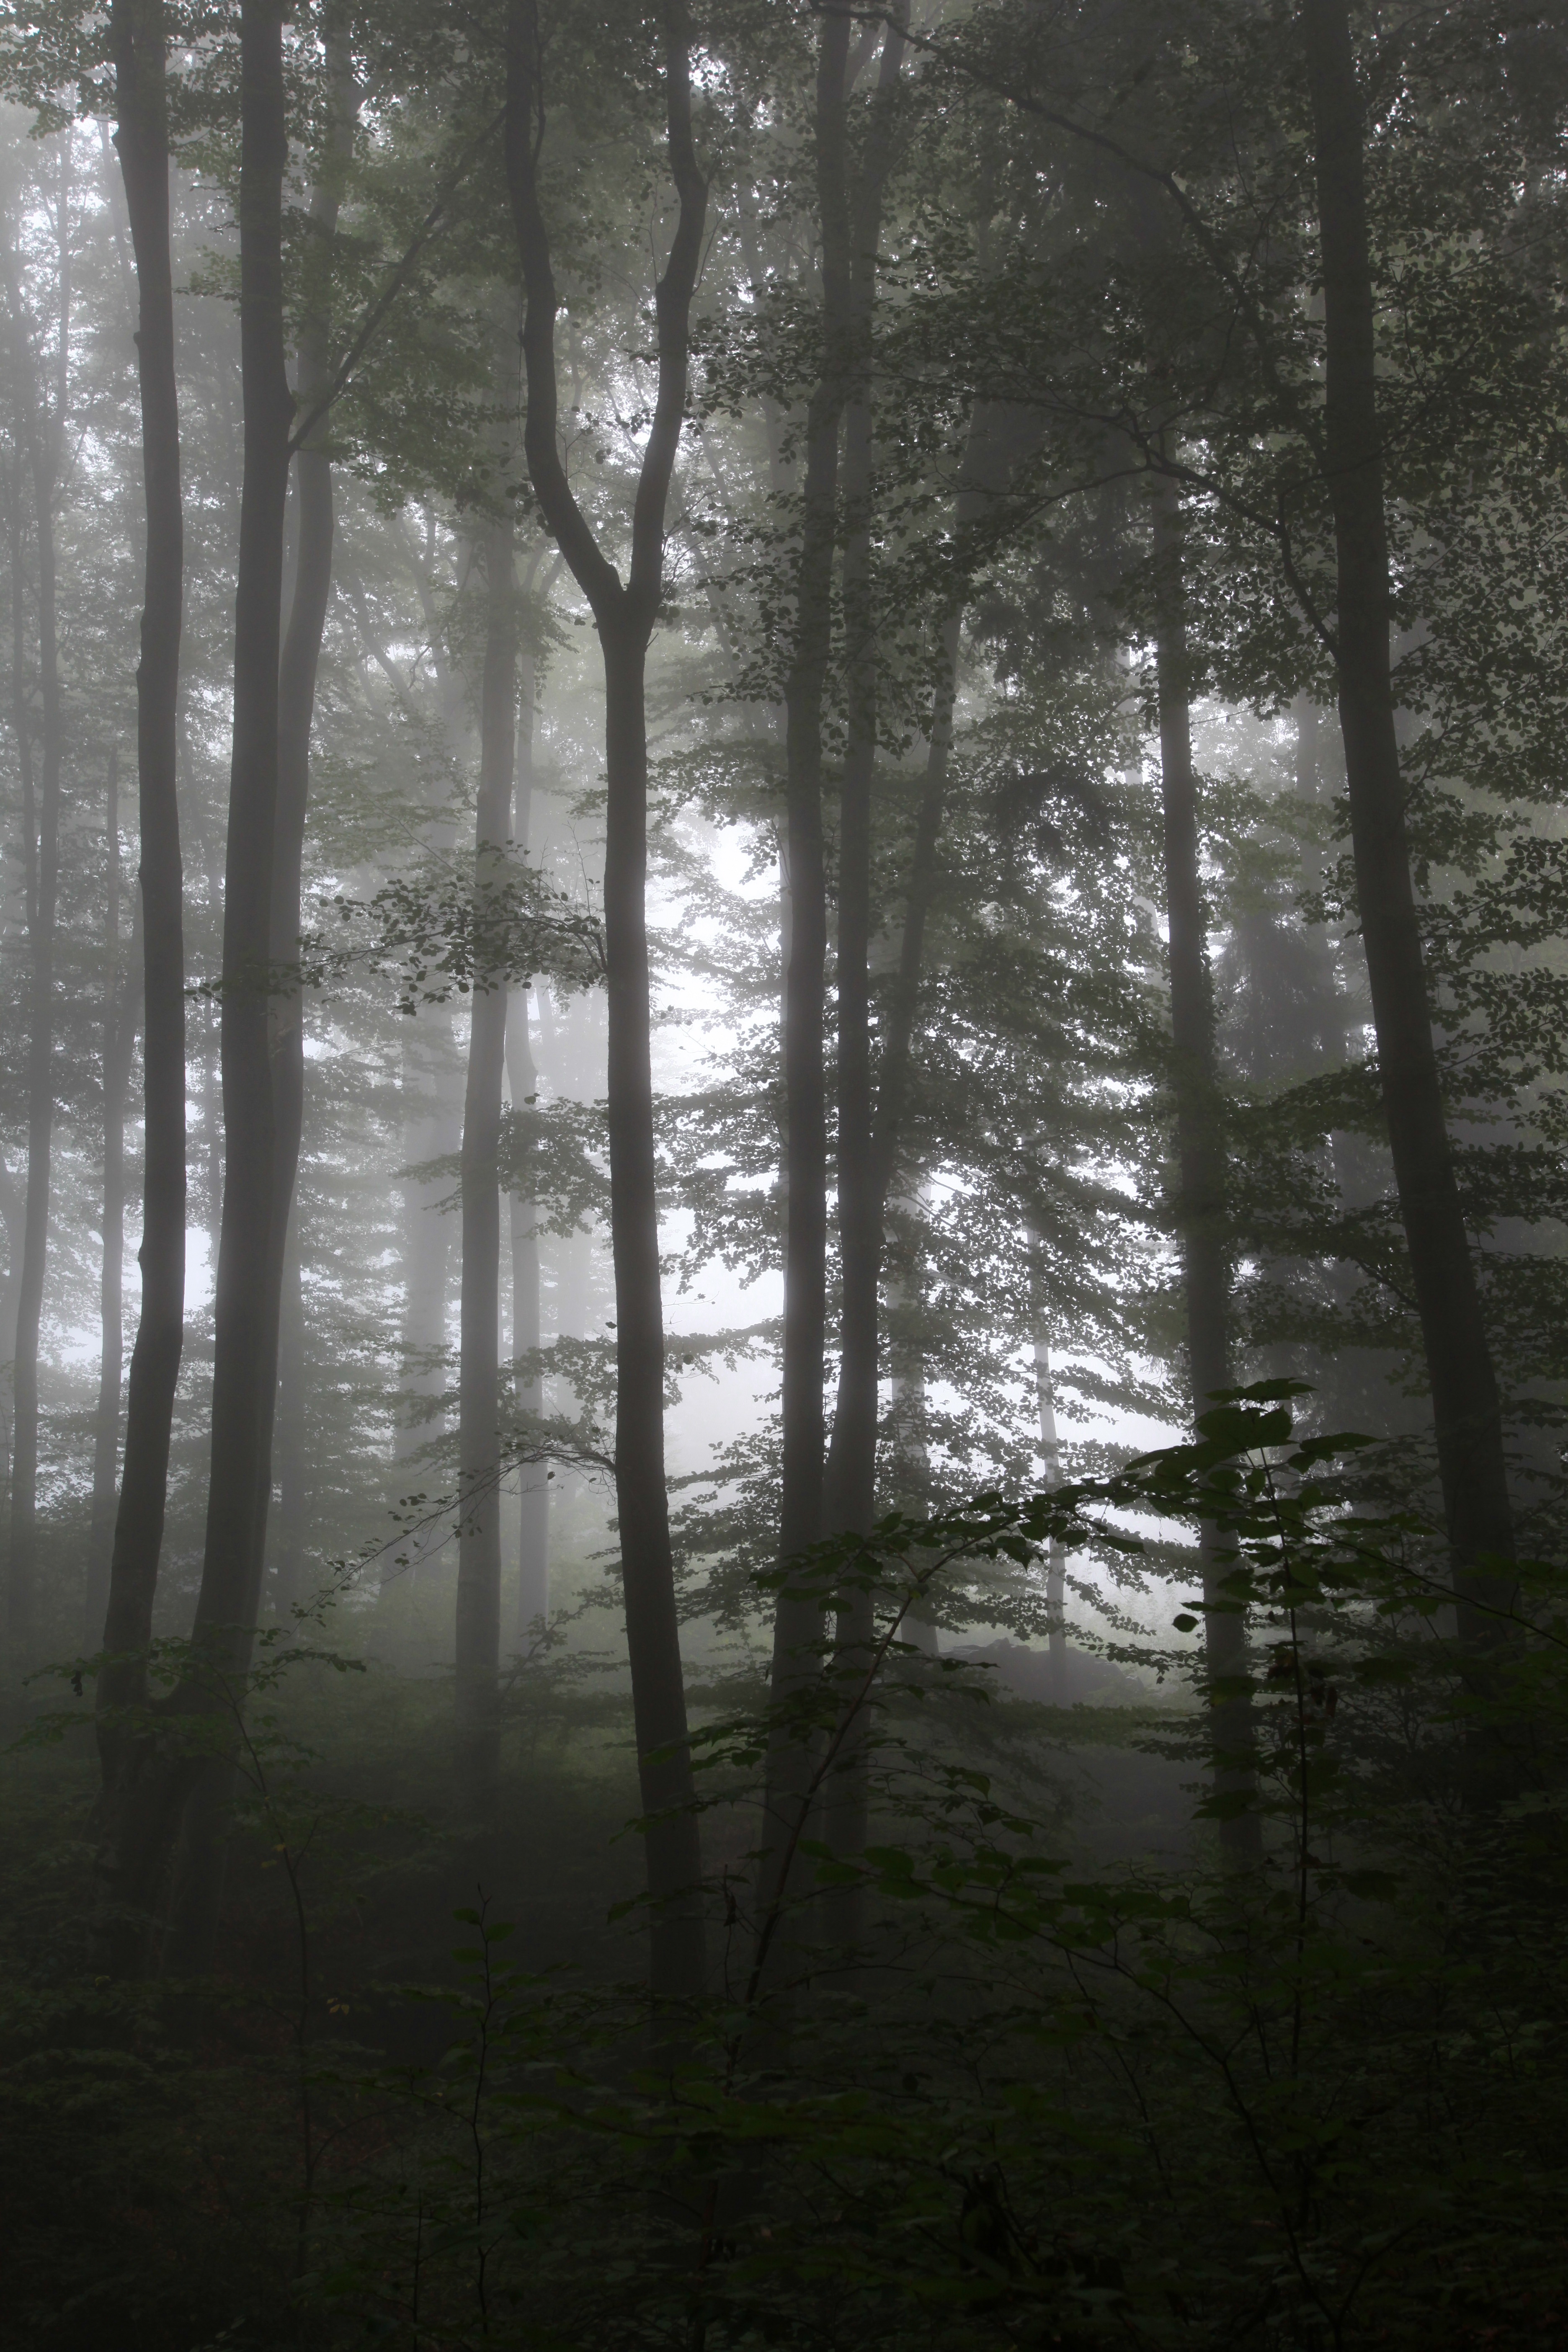
tree, nature, forest, wilderness, branch, plant, fog, mist, sunlight, morning, leaf, autumn, weather, darkness, season, trees, woodland, habitat, ecosystem, old growth forest, natural environment, geographical feature, atmospheric phenomenon, woody plant, temperate coniferous forest